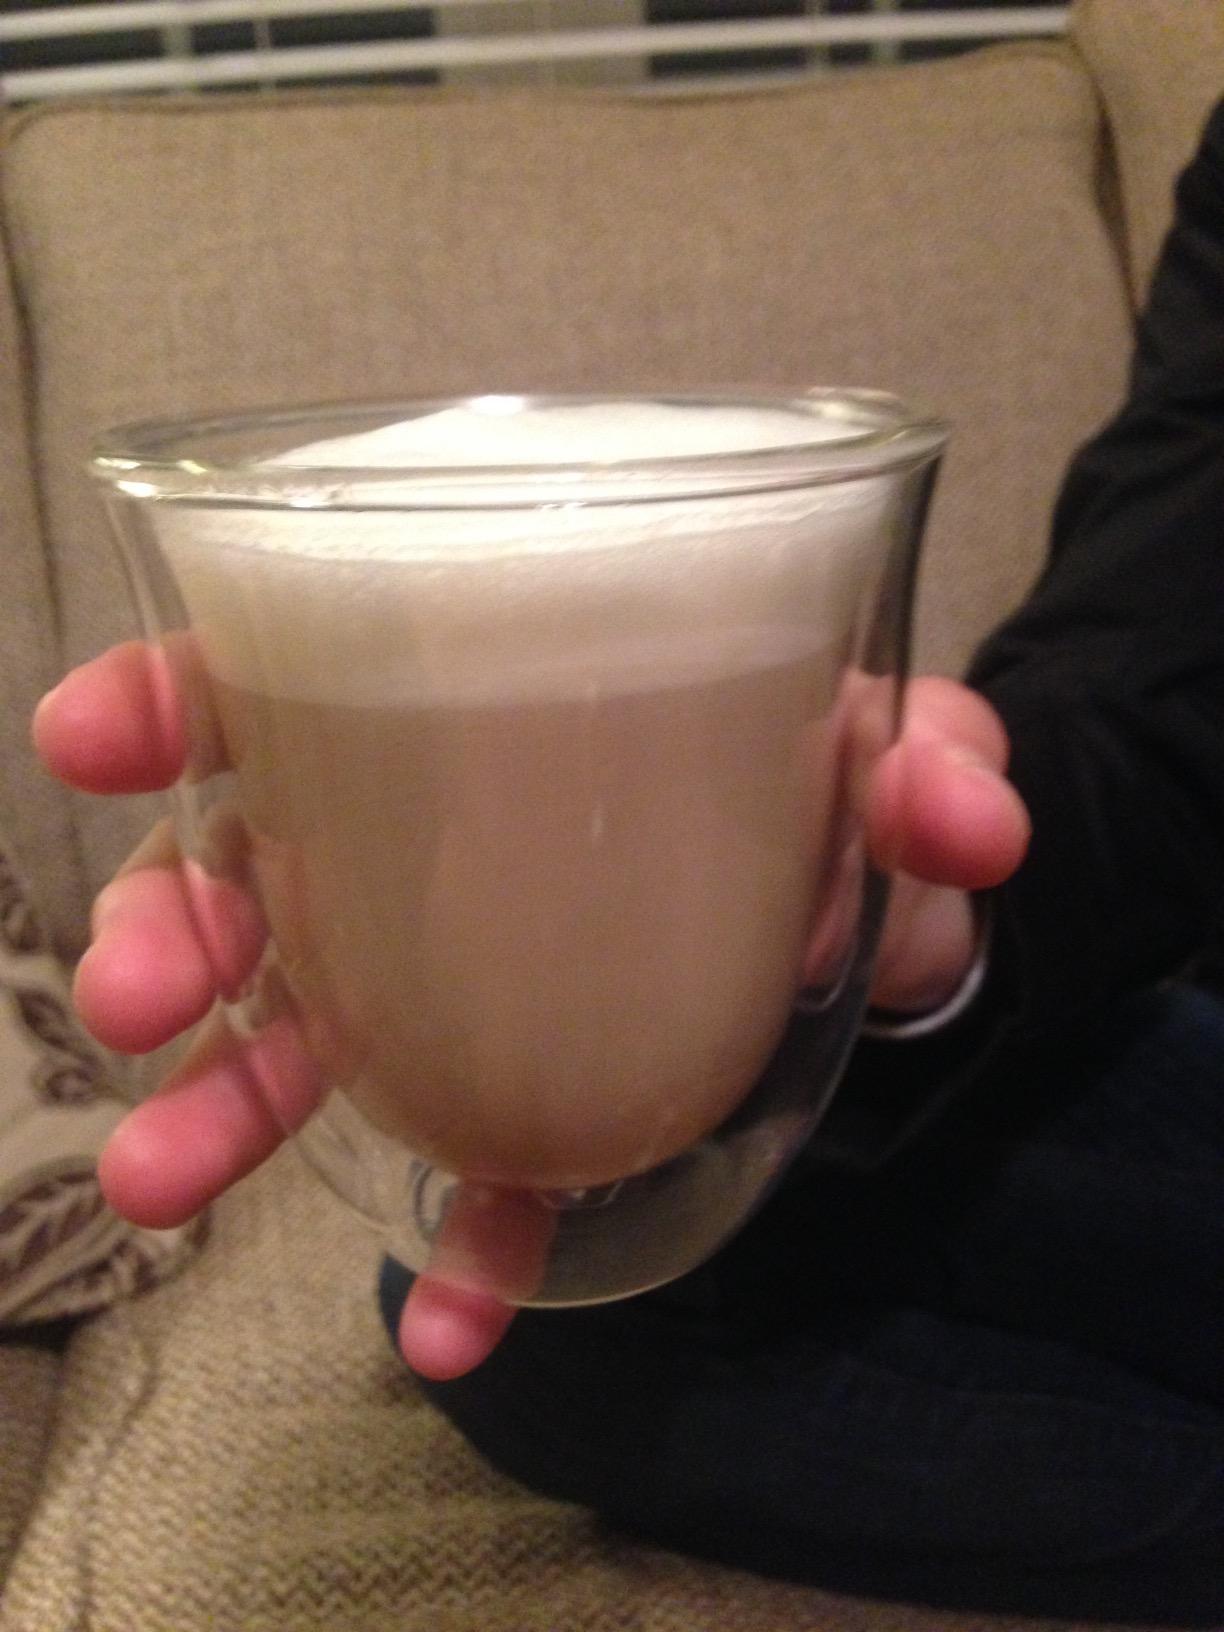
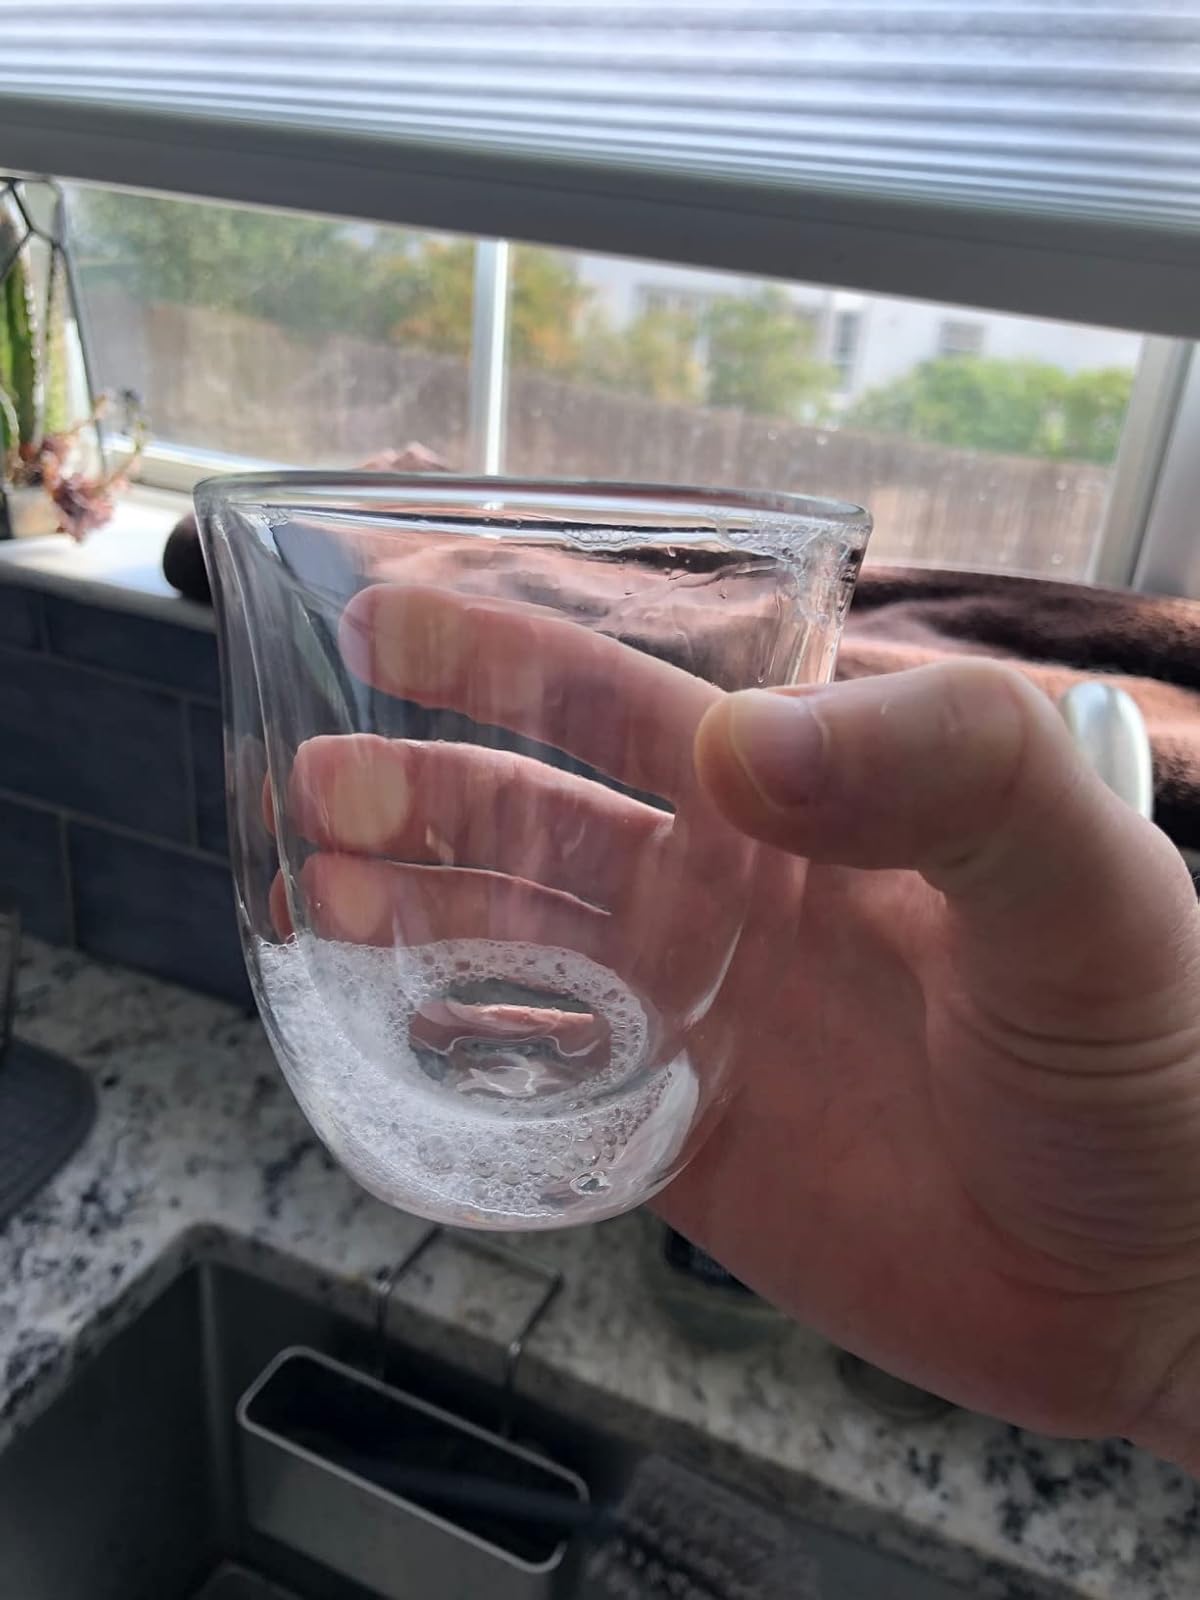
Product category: items_mug
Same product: yes